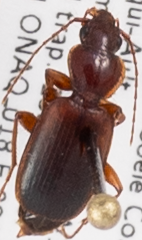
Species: Cymindis planipennis
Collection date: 2018-09-25
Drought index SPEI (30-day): -2.09
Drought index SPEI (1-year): -2.09
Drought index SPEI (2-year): -0.926